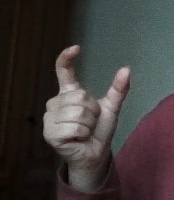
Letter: nun